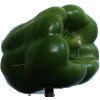
Label: green_pepper